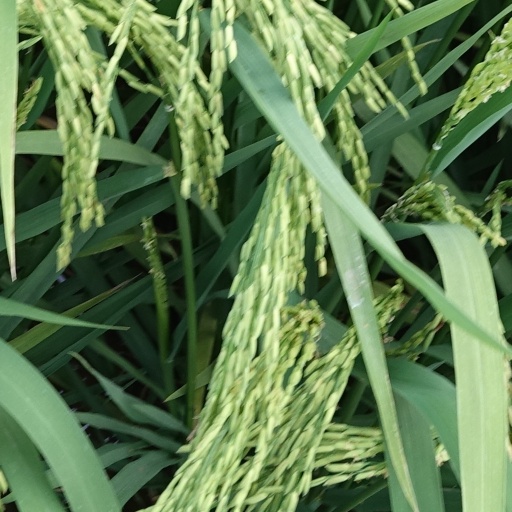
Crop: rice